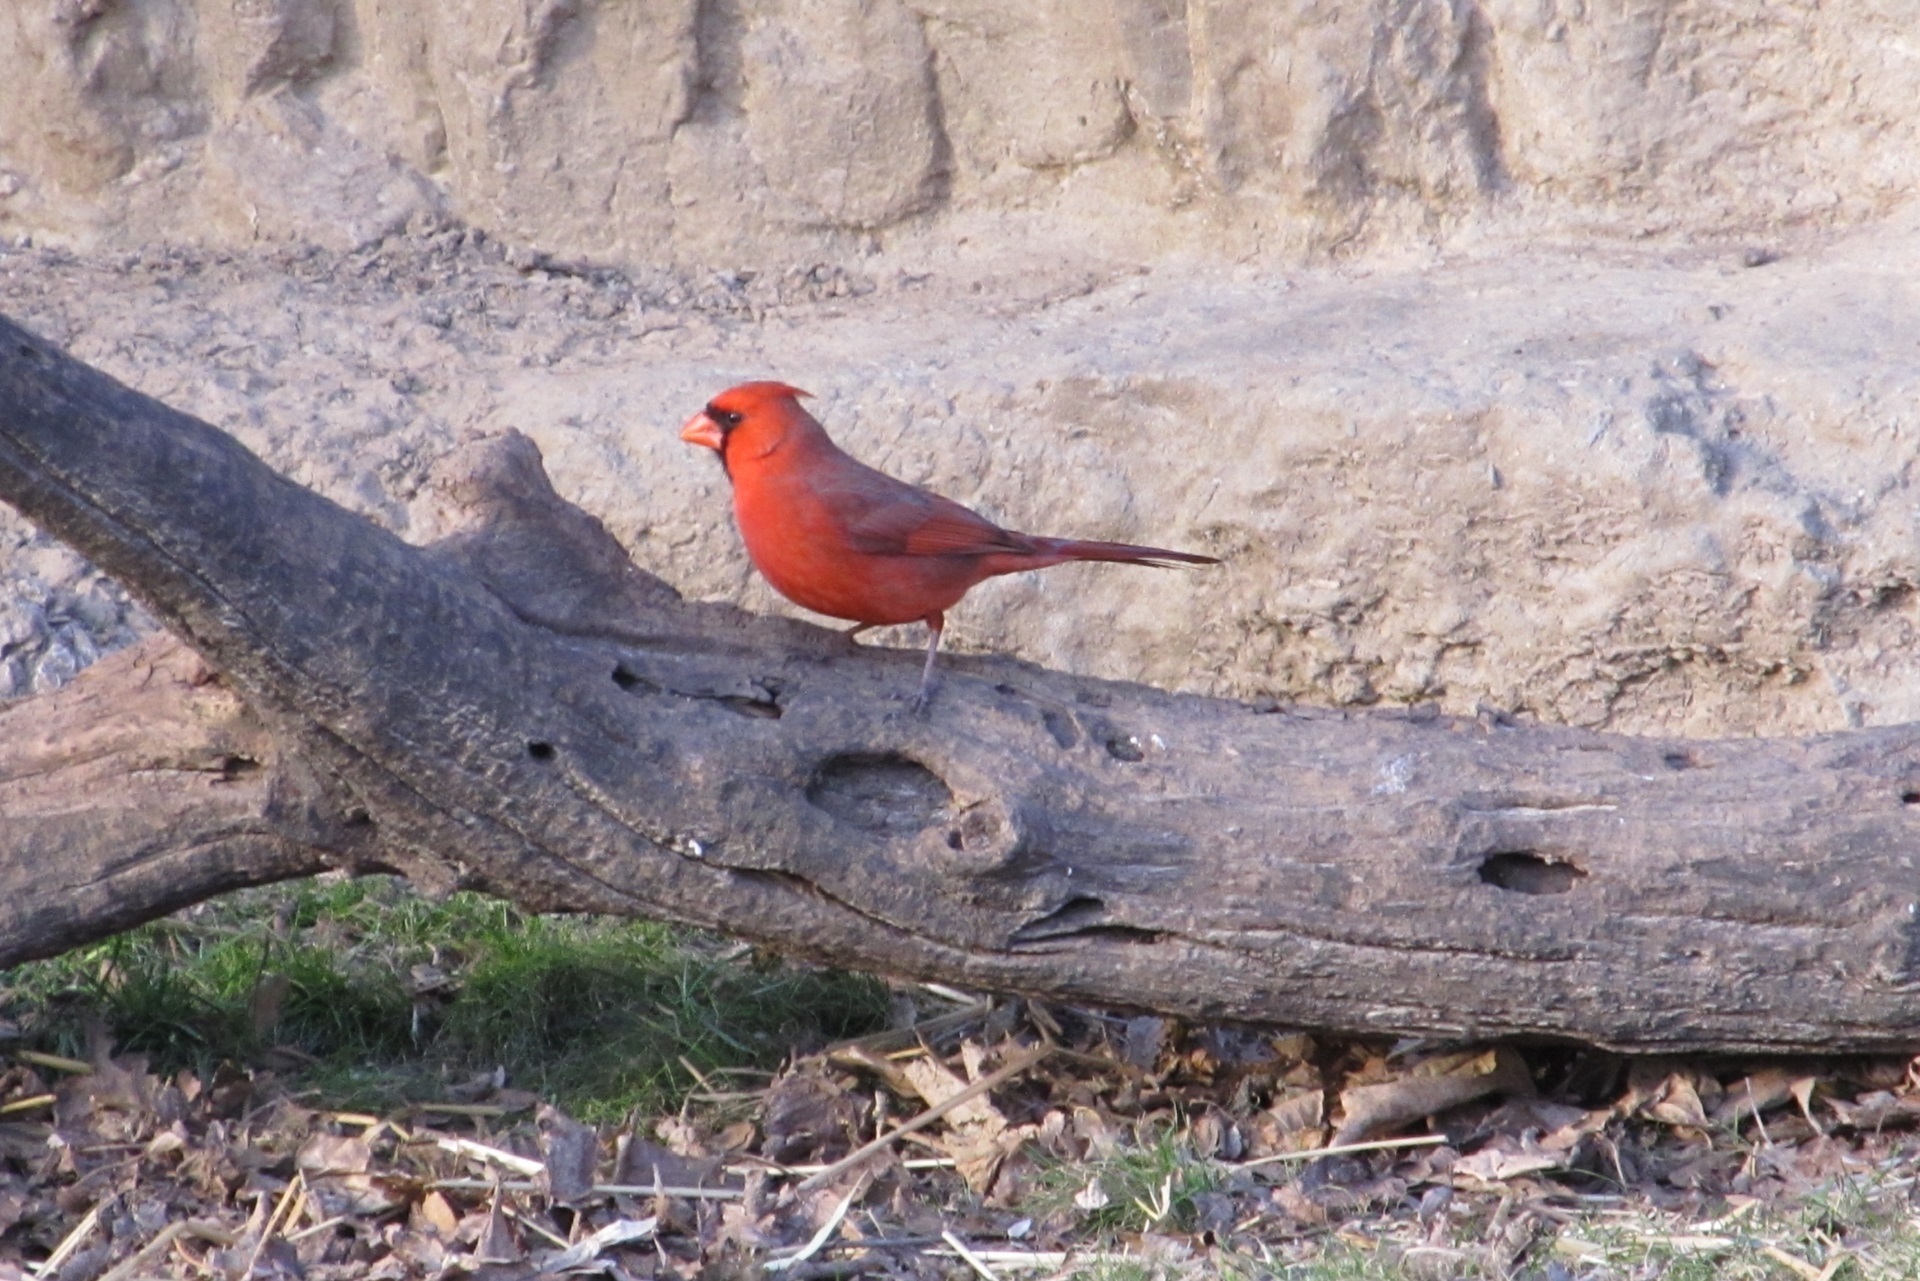
bird, looking, male, wildlife, log, portrait, red, fauna, songbird, feathers, northern, redbird, cardinal, perched, old world flycatcher, perching bird